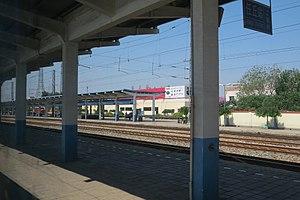
Renqiu est une ville de la province du Hebei en Chine. C'est une ville-district placée sous la juridiction de la ville-préfecture de Cangzhou.